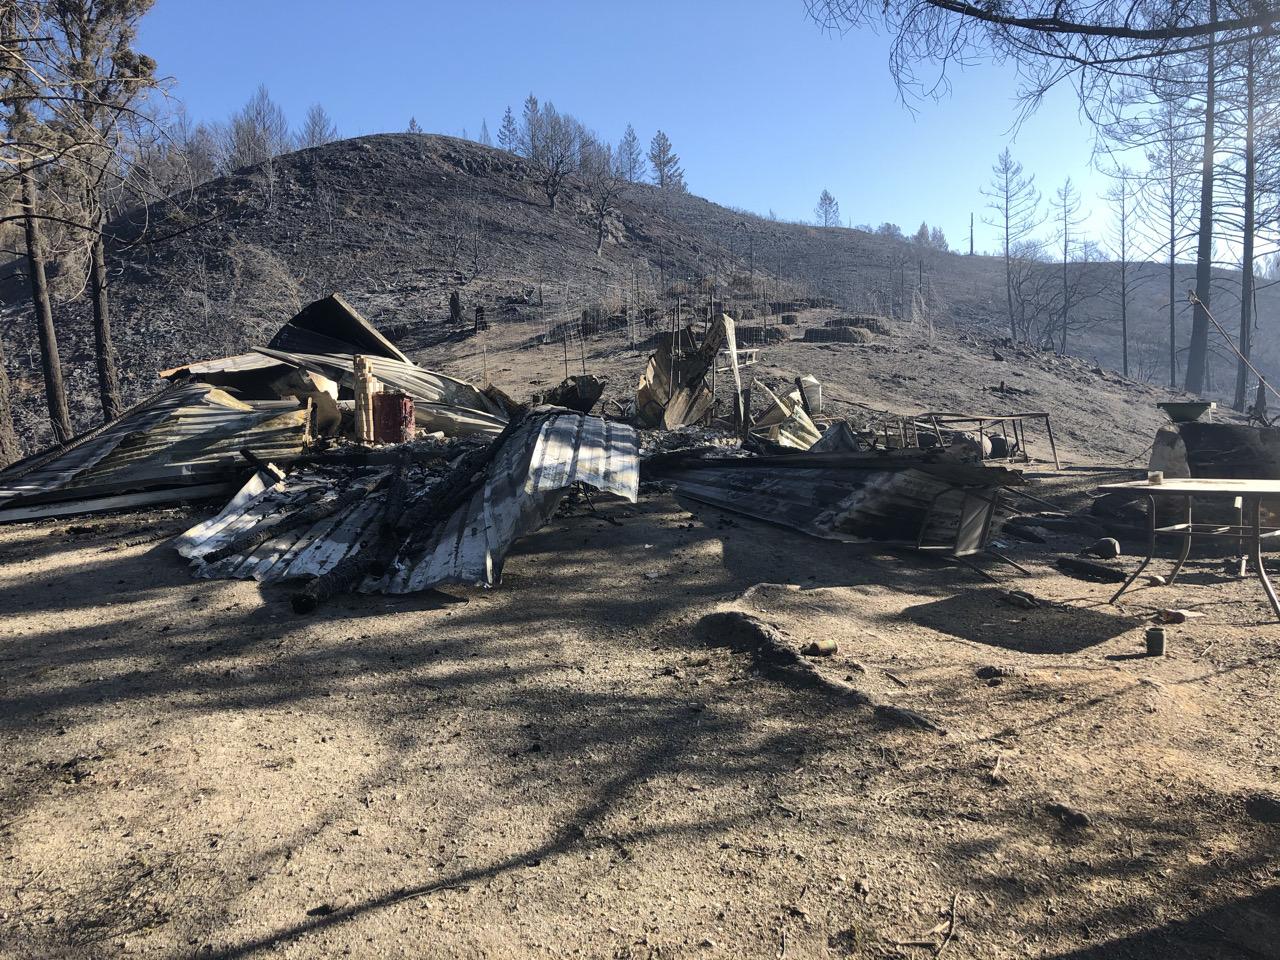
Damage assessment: destroyed